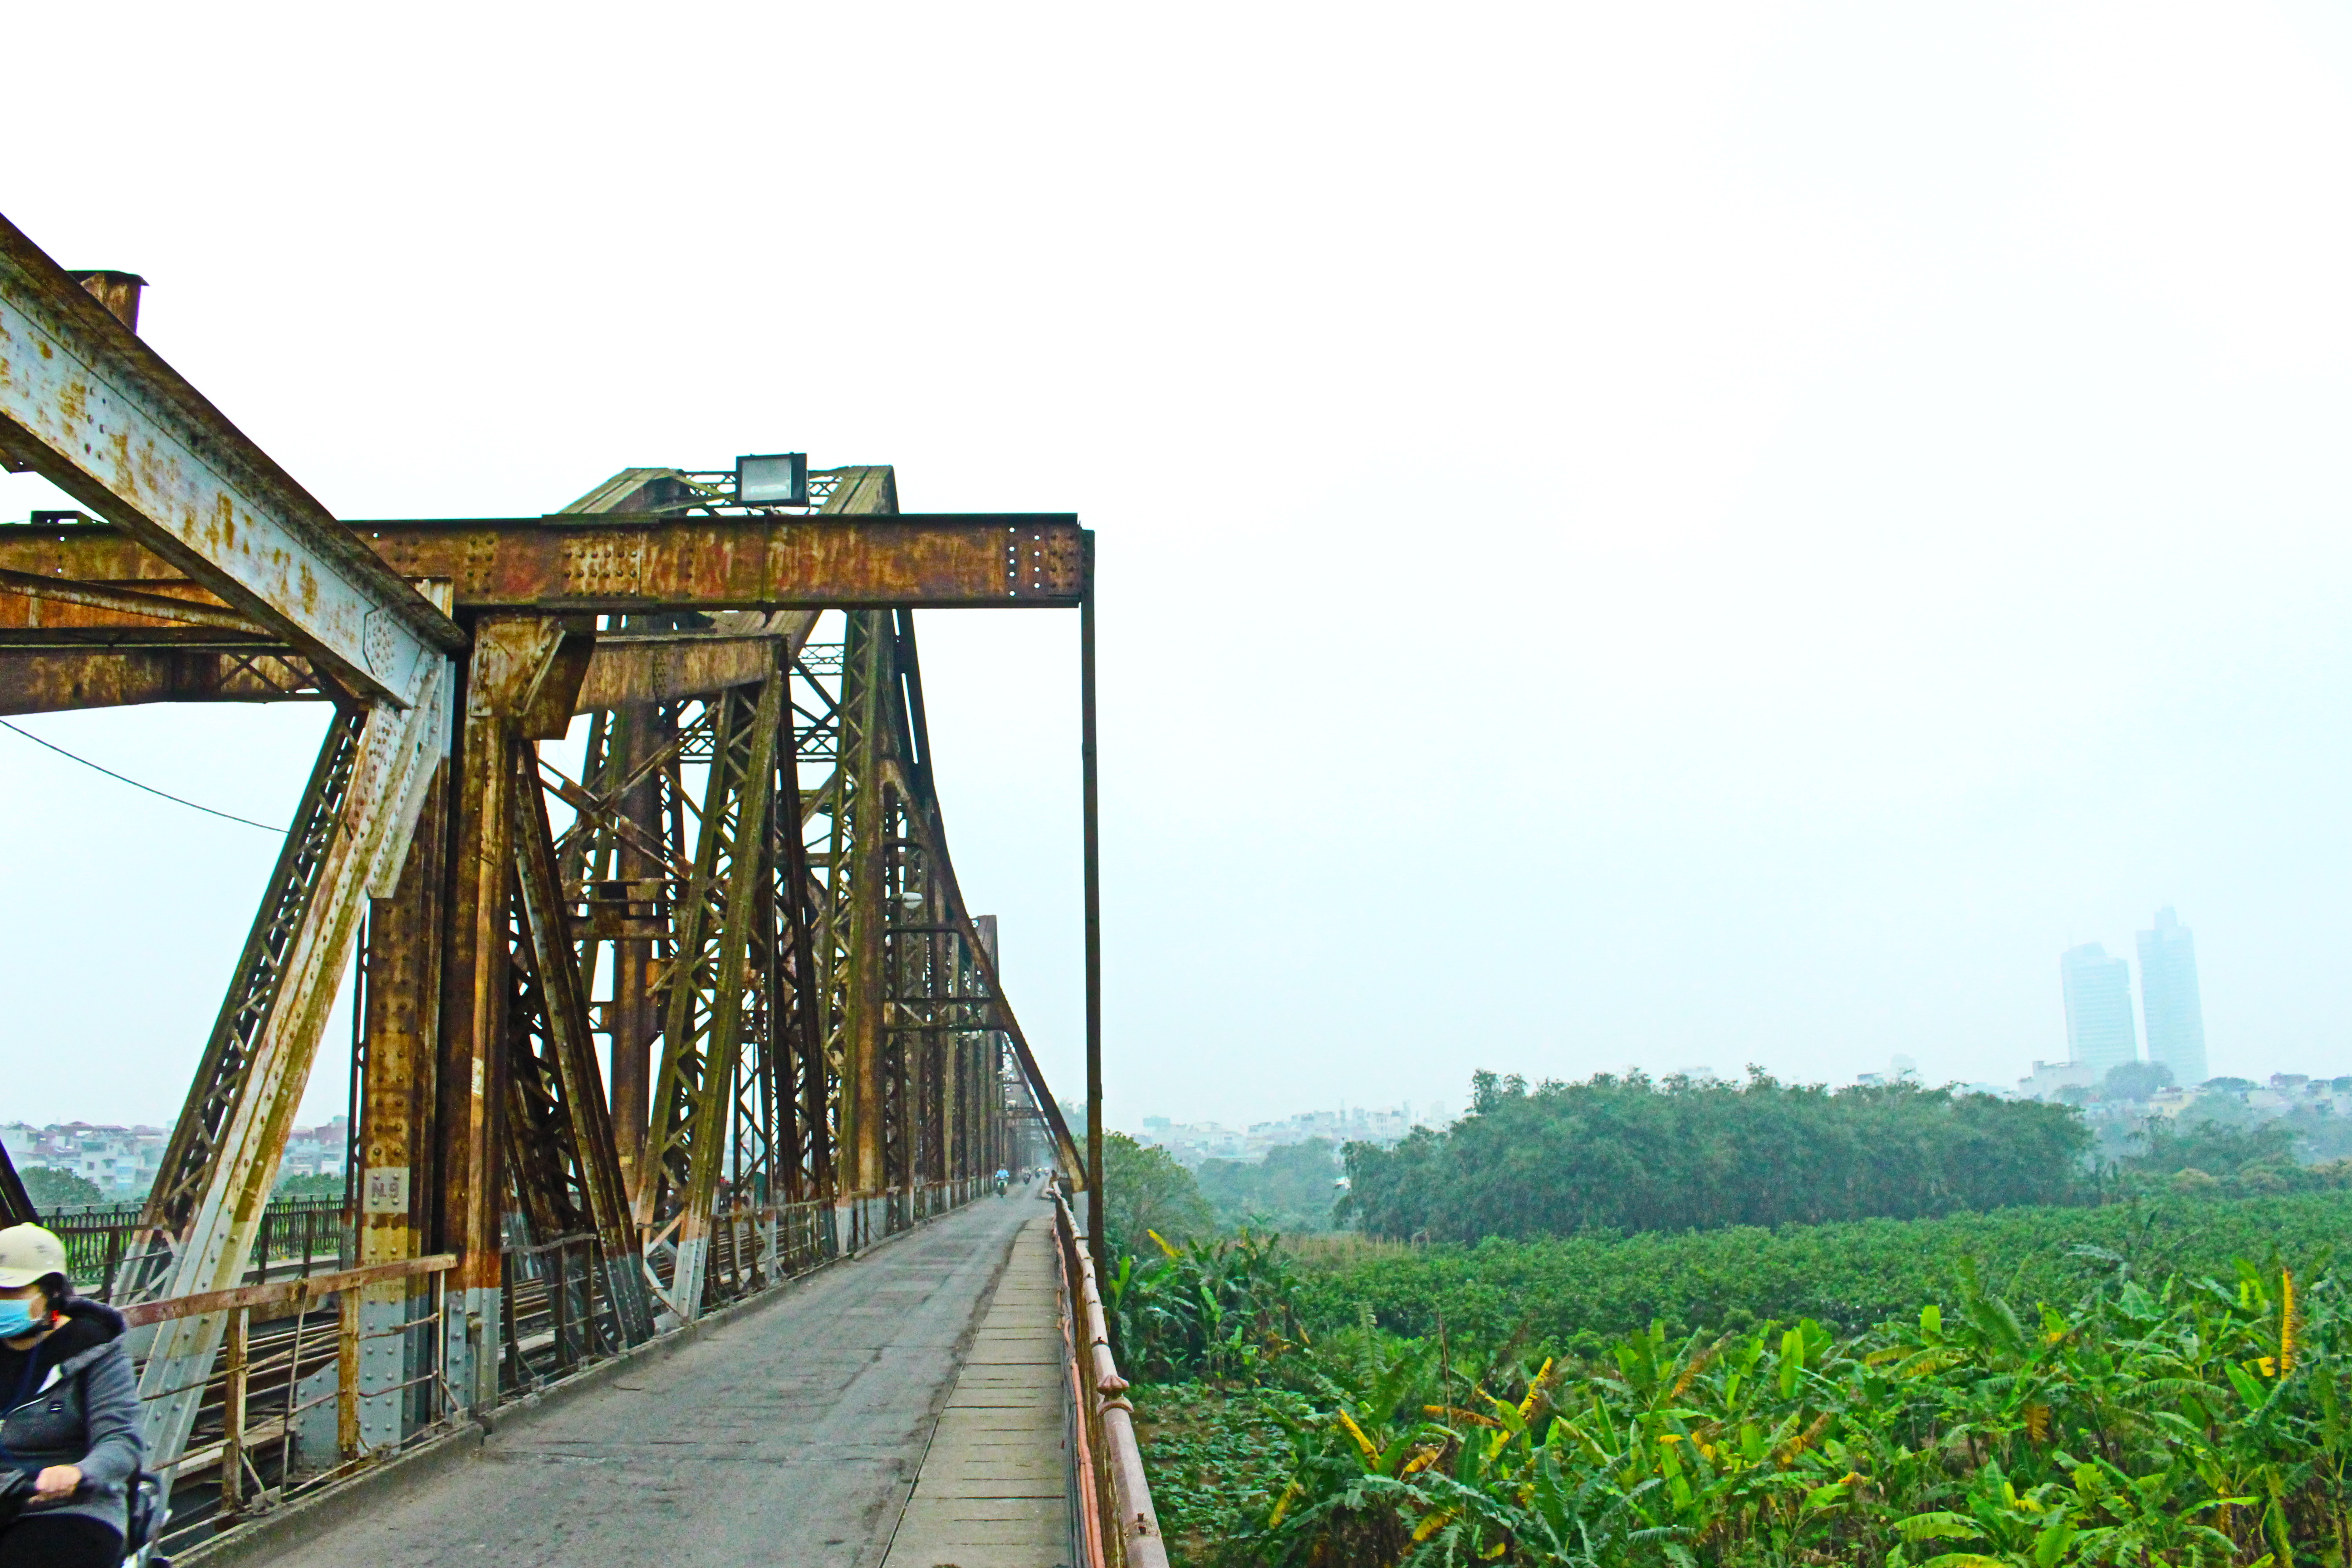
bridge, sky, iron, girder bridge, overpass, tree, nonbuilding structure, trestle, architecture, road, fixed link, suspension bridge, river, plant, thoroughfare, skyway, metal, truss bridge